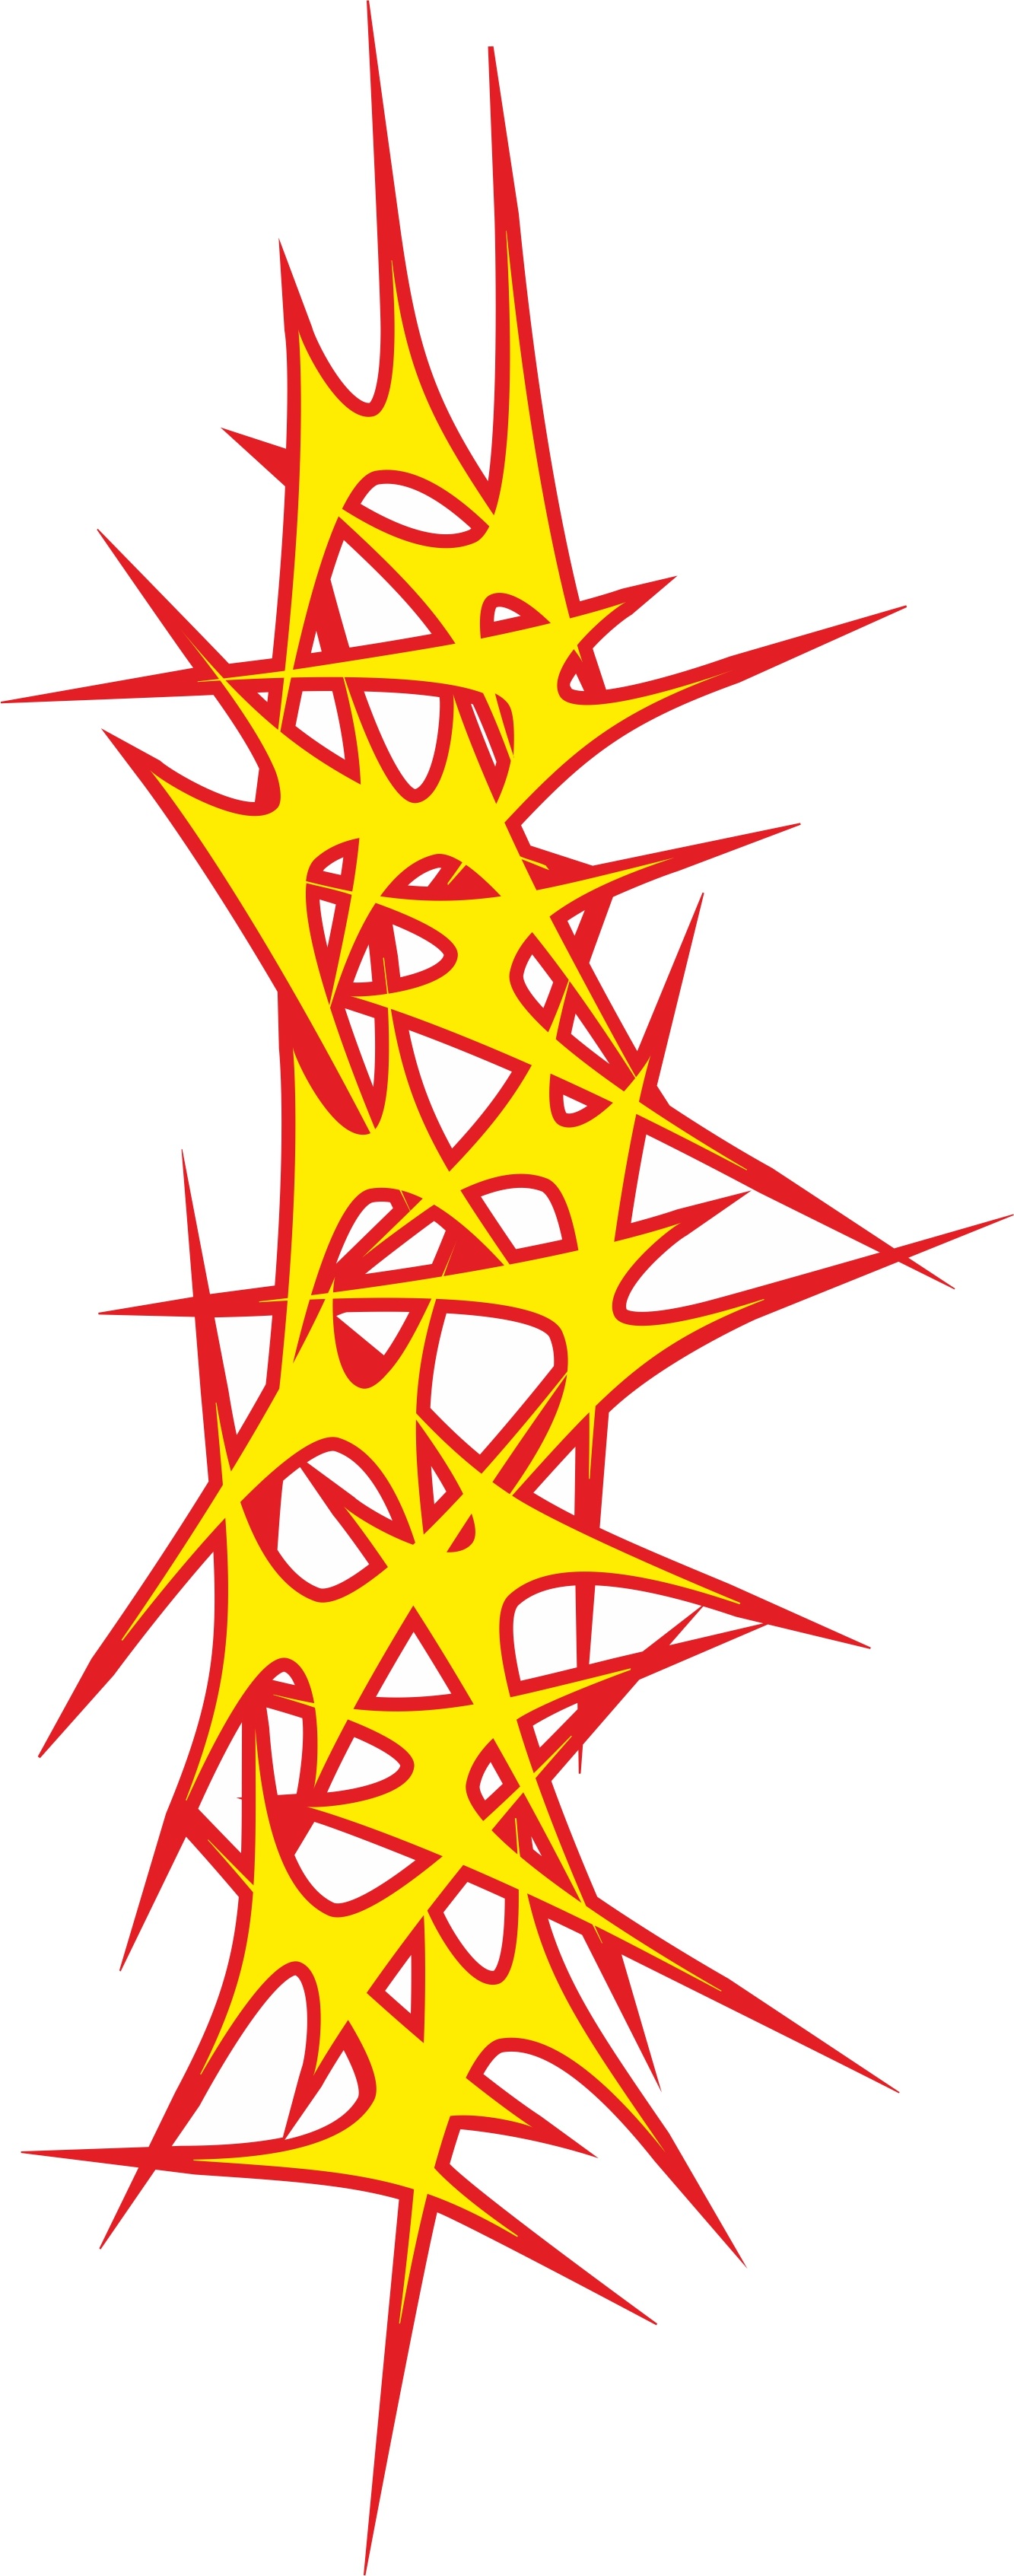
tree, wing, leaf, pattern, line, symbol, auto, point, artwork, font, symmetry, patterns, motorcycles, graphics, clip art, line art